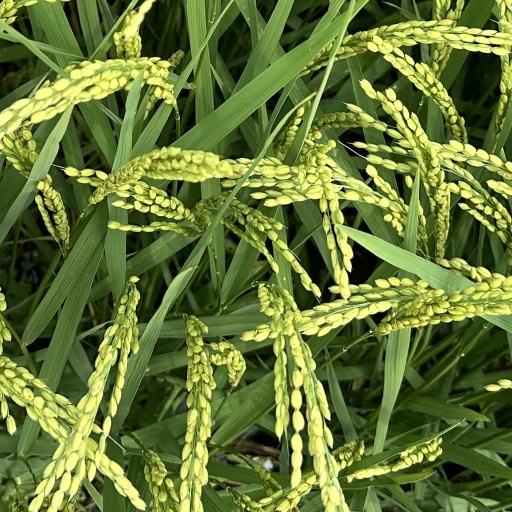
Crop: rice